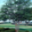
Label: oak_tree